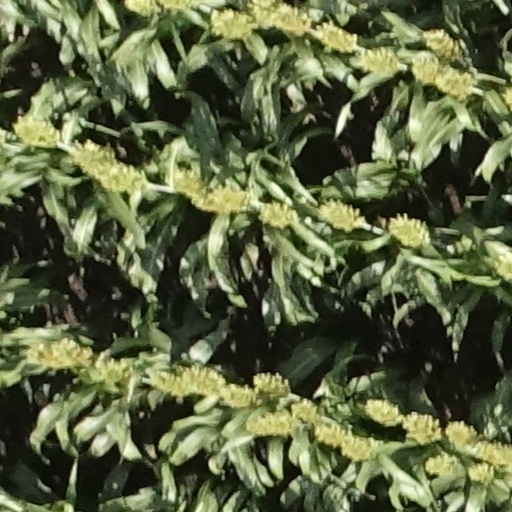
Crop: sorghum